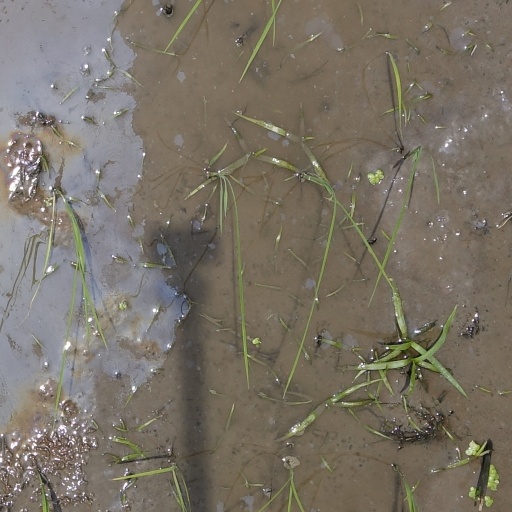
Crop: rice